25th Infantry Brigade (United Kingdom)

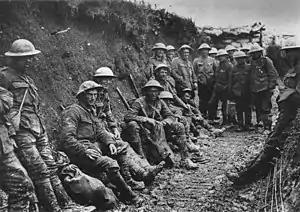
Infantrymen of the 1st Battalion, Royal Irish Rifles during the Battle of the Somme, July 1916.

In early 1916, the brigade gained a trench mortar battery and a machine gun company. It then fought on the Somme, notably the Battle of Albert on the first day and the attack on Le Transloy on 23–30 October 1916.